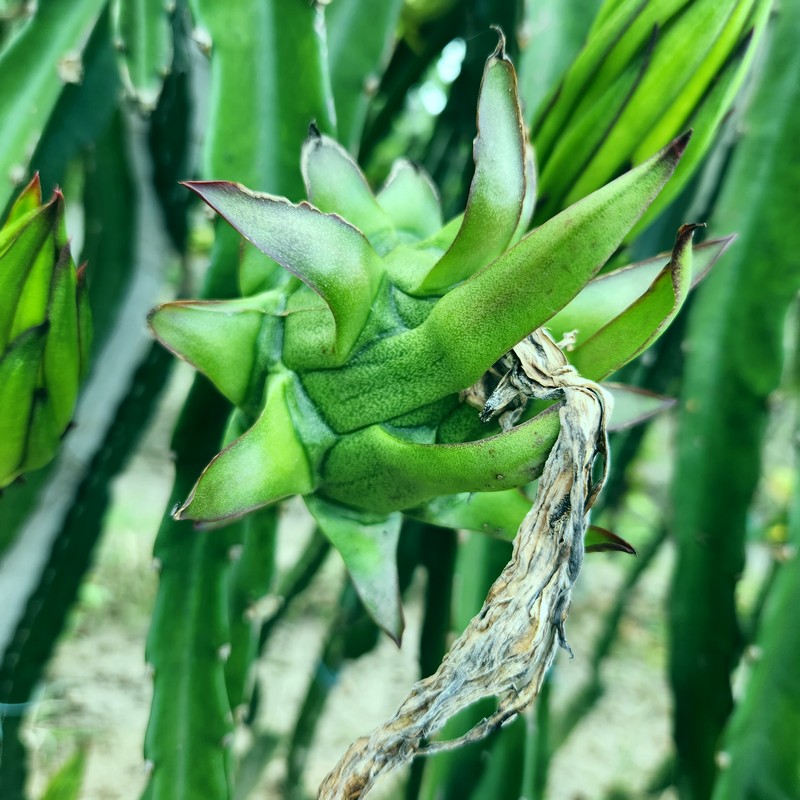
Label: Immature Dragon Fruit